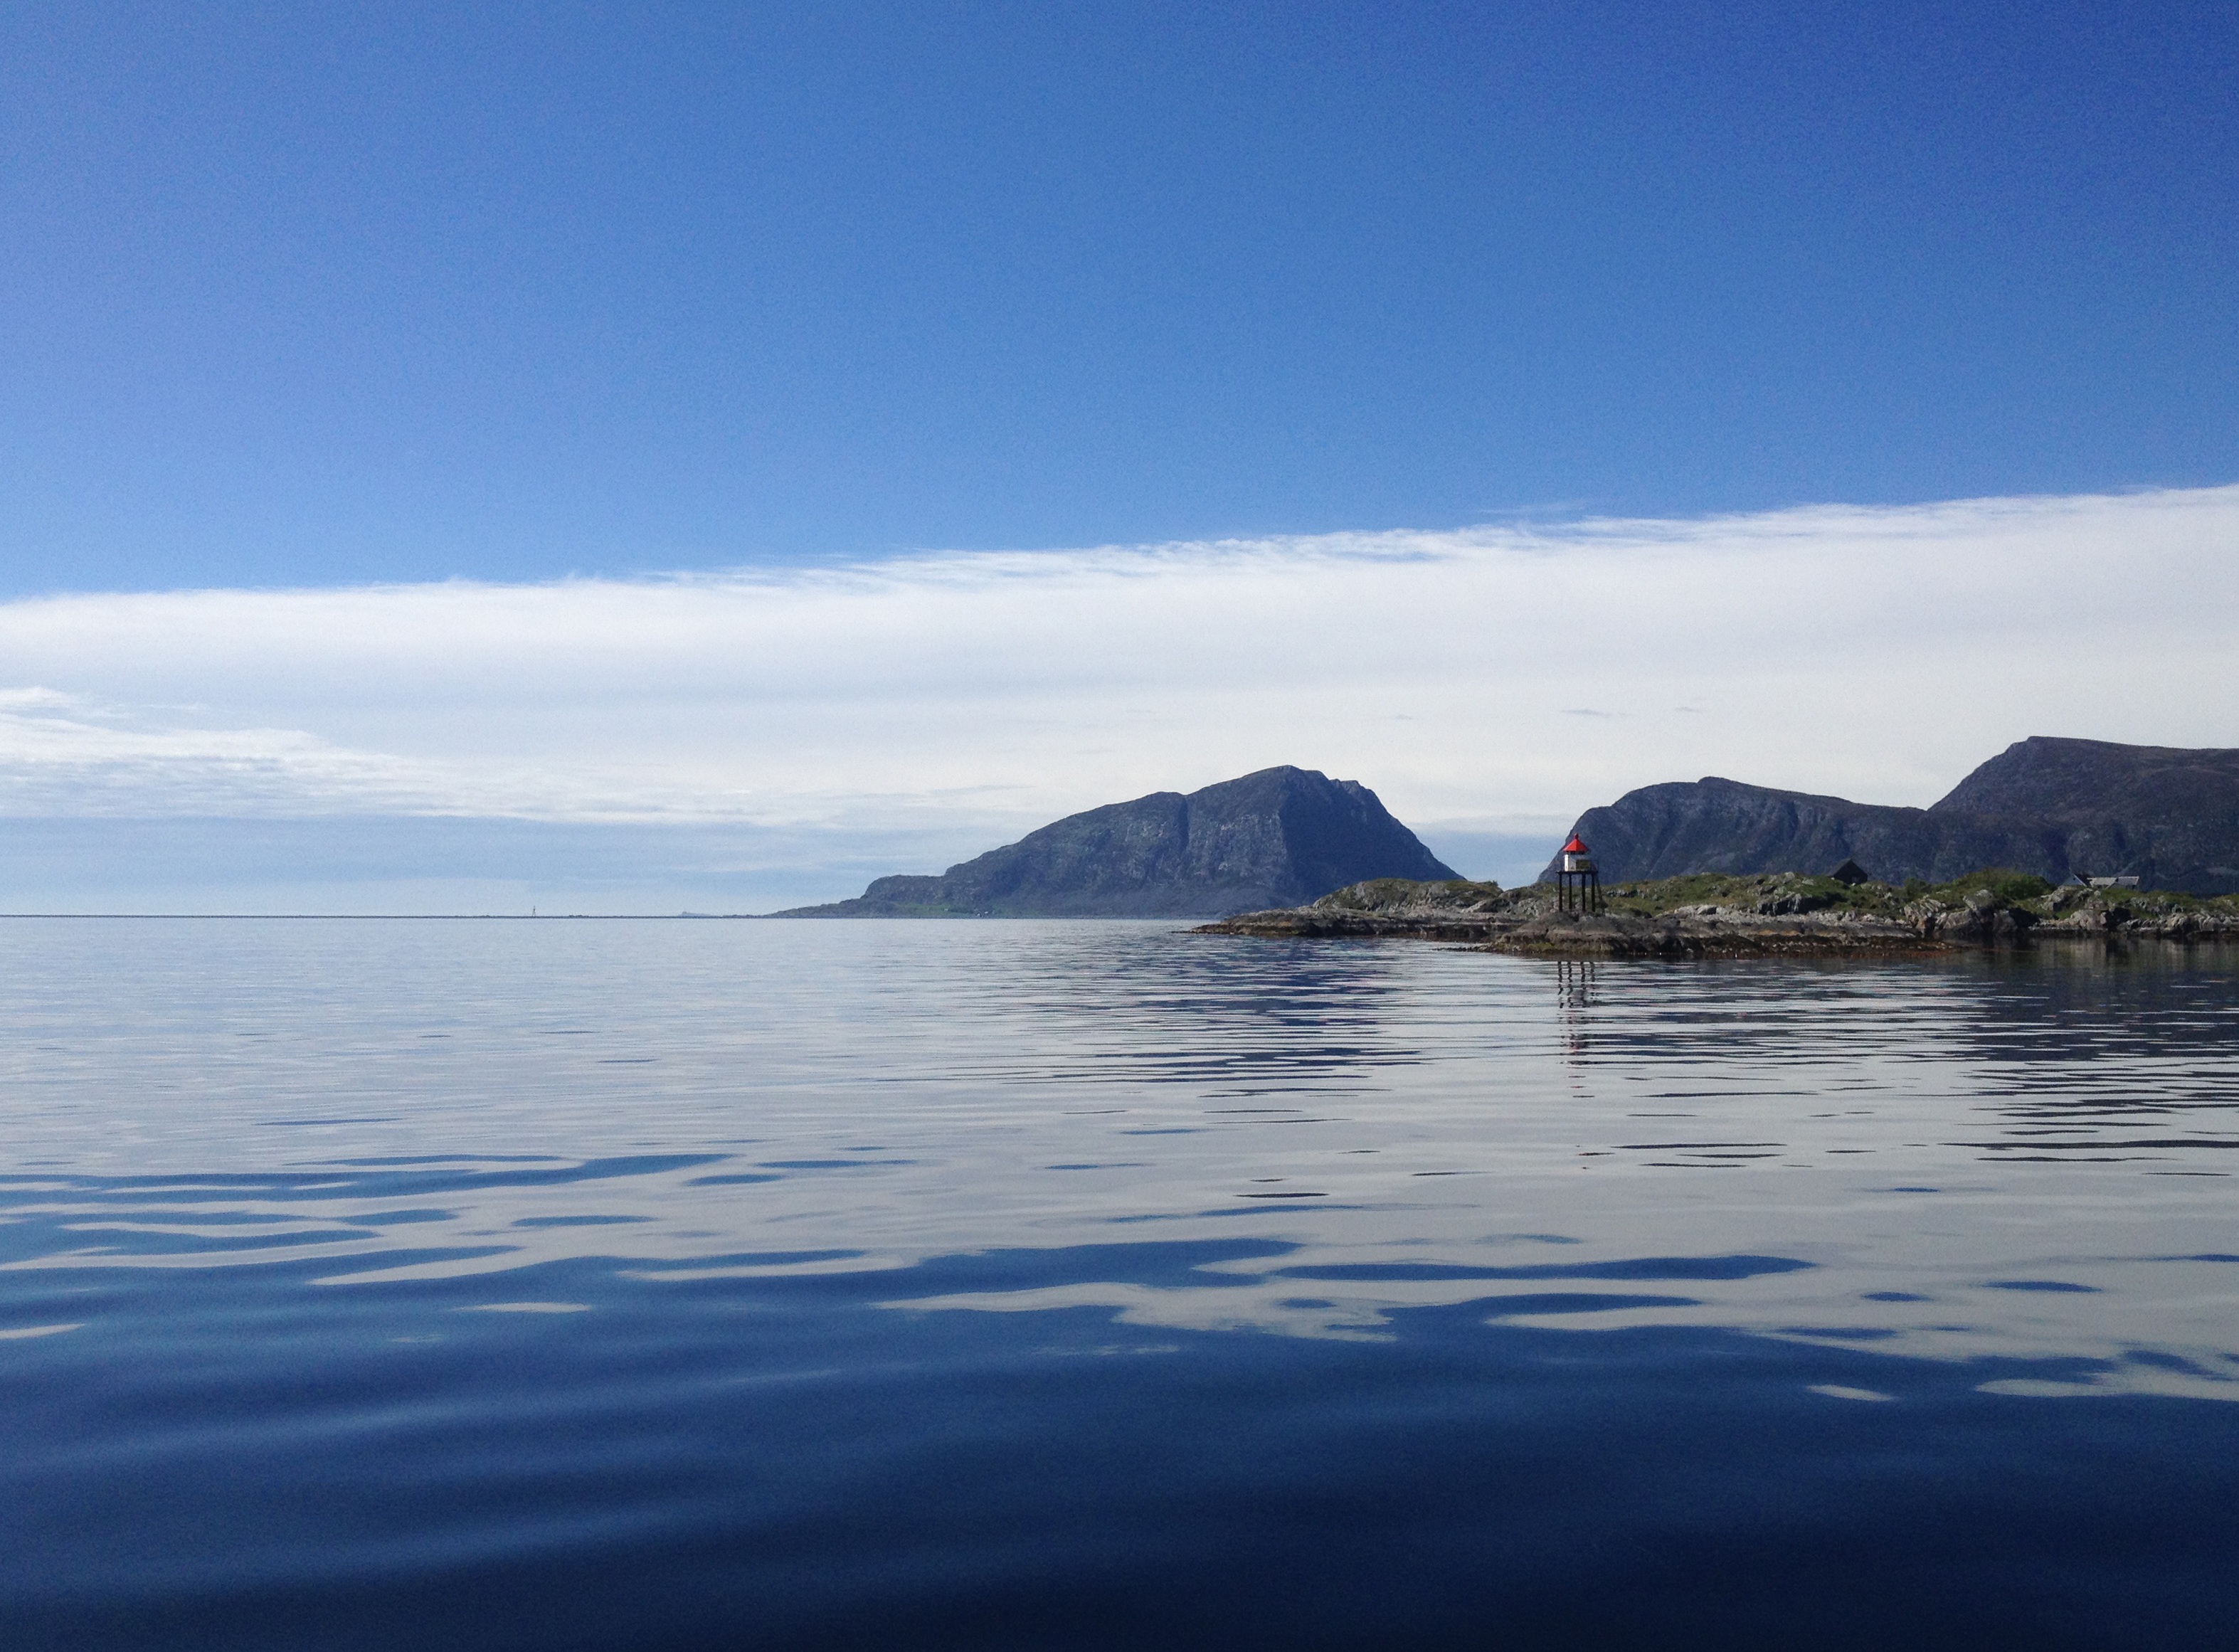
sea, coast, water, ocean, horizon, mountain, cloud, sky, shore, wave, lake, summer, dusk, ice, reflection, vehicle, bay, fjord, reservoir, arctic, body of water, loch, norway, landform, arctic ocean, lighthouse lantern, her yfjorden